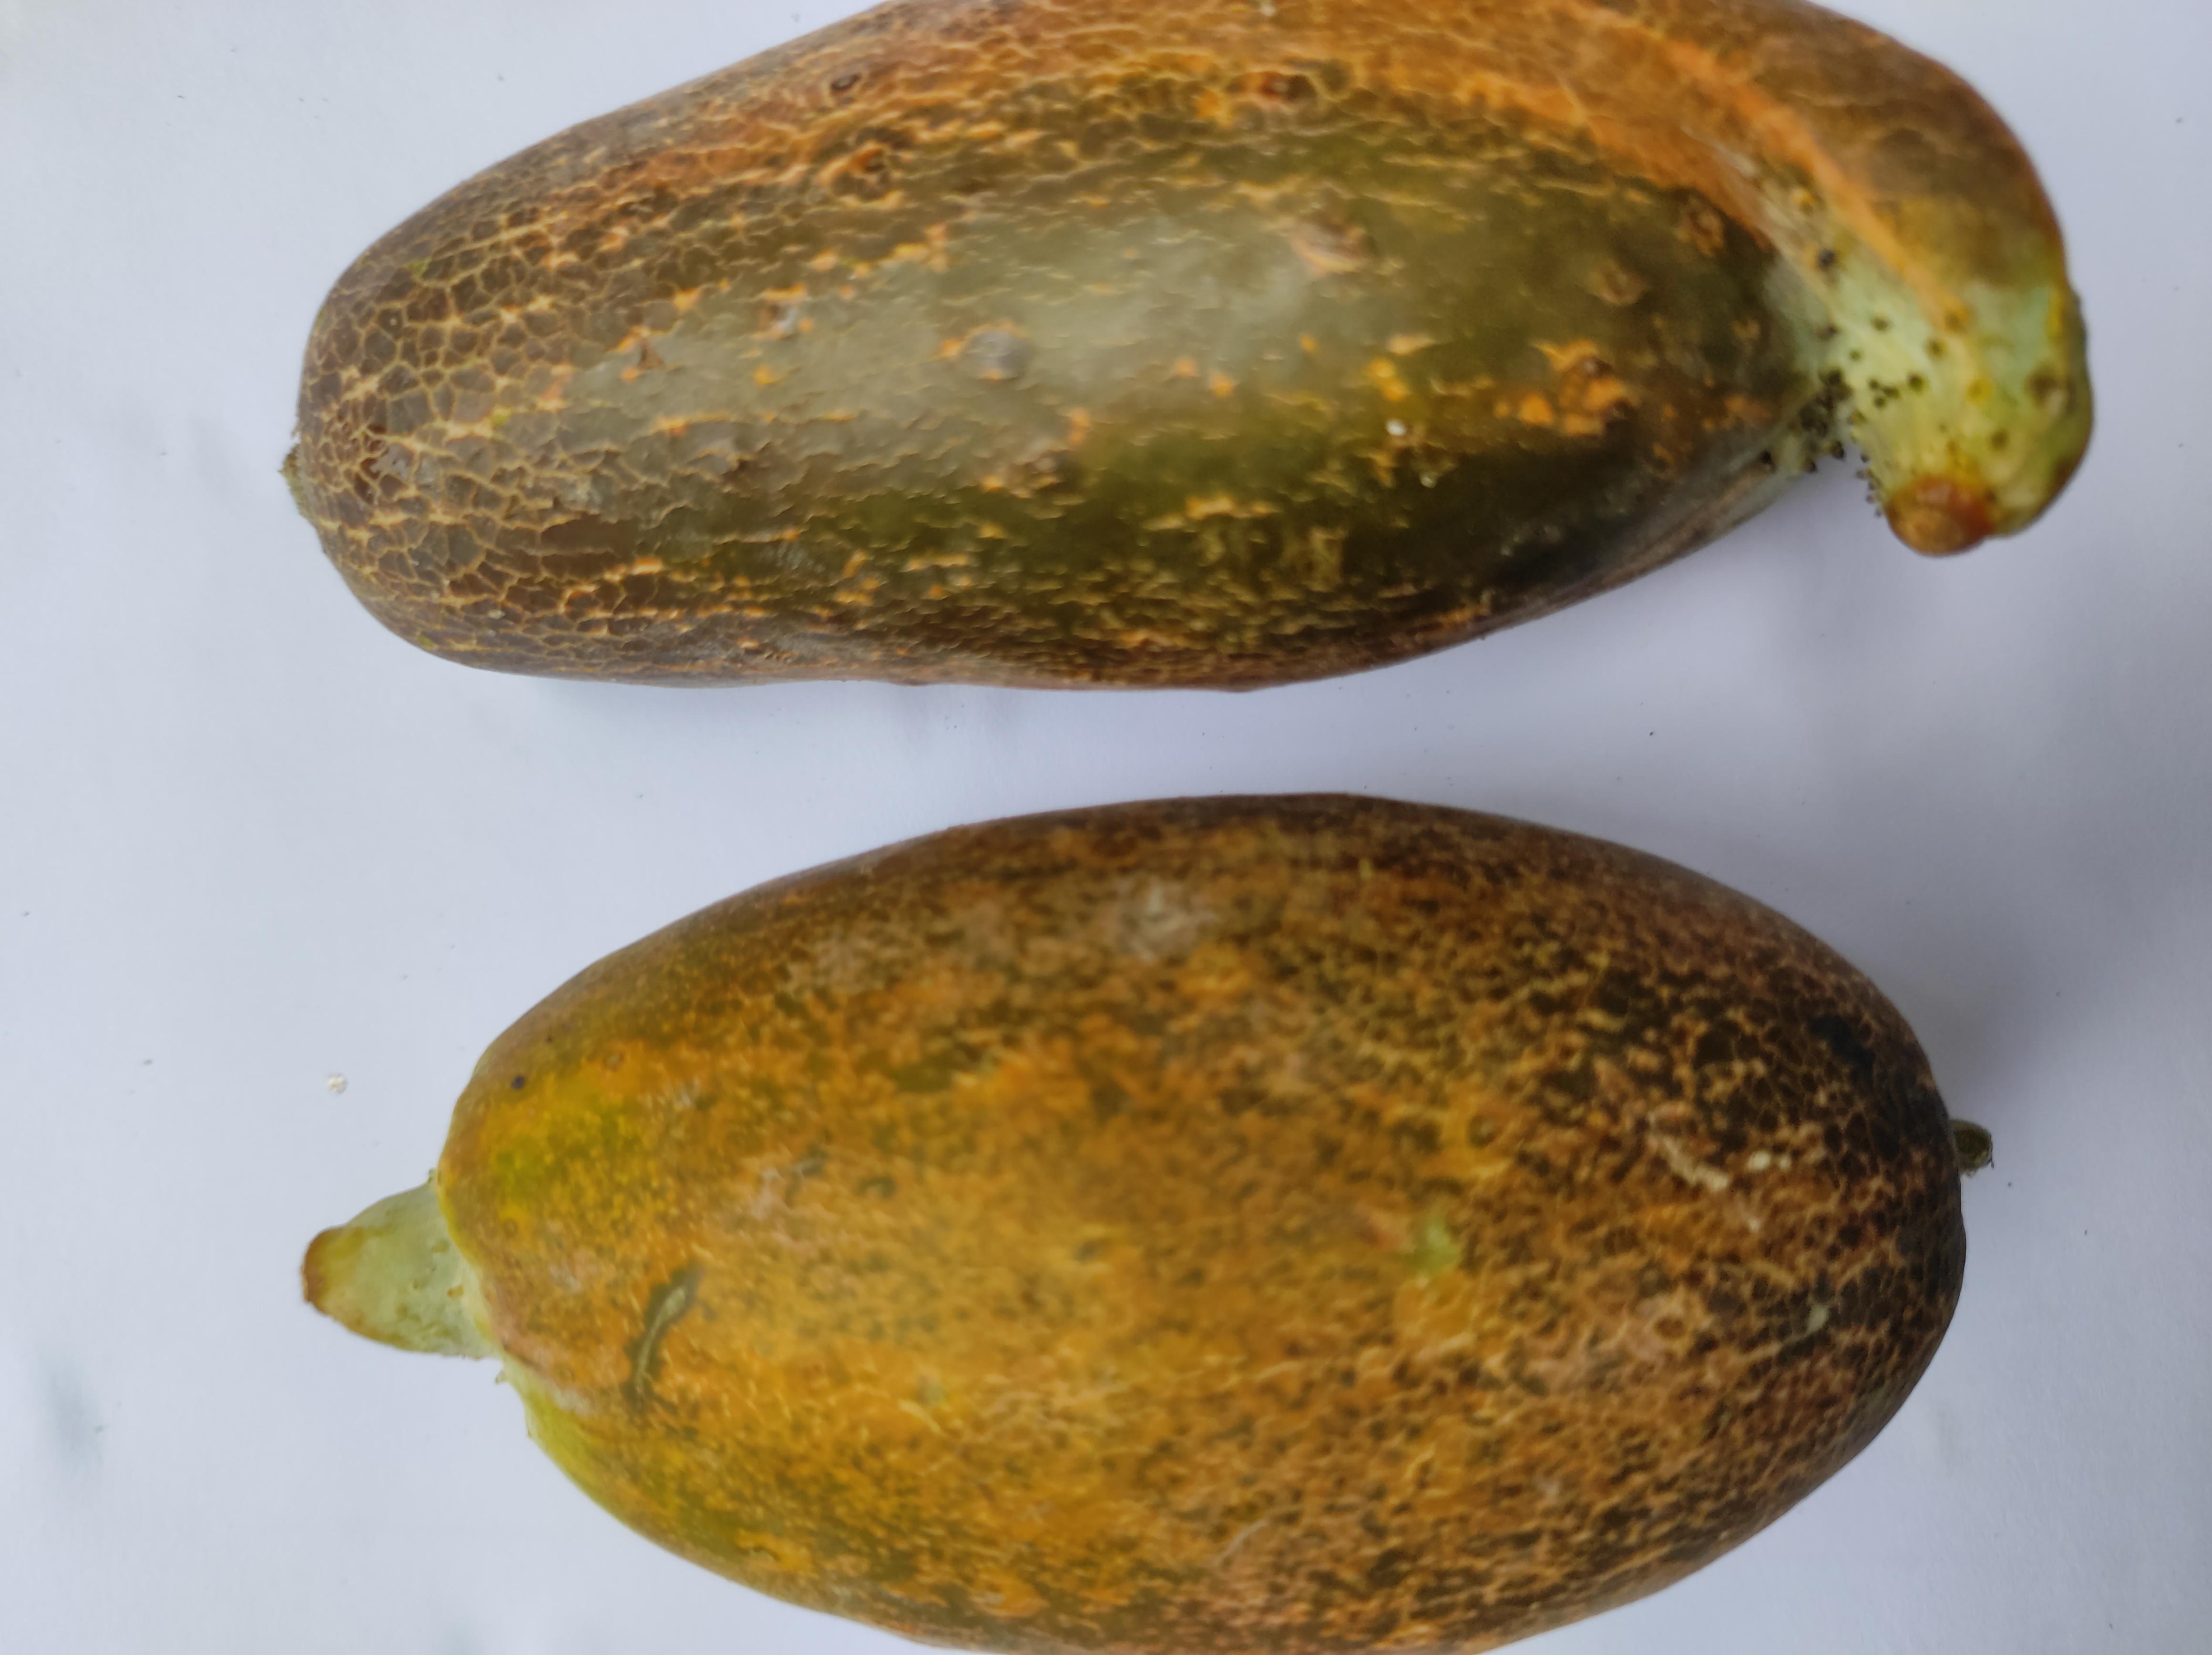
Label: Cucumber